Queen's Park (Toronto)

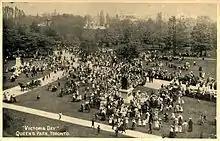
Victoria Day celebrations at Queen's Park in 1910

Although the new legislative building split the park into two sections, local residents continued to congregate there for concerts, memorial services, military parades, and political gatherings. During the late-19th century, the northern portion of Queen's Park also hosted a public speakers' forum on Sunday. During the First World War, the park was used as a gathering point for soldiers of the Canadian Expeditionary Force.